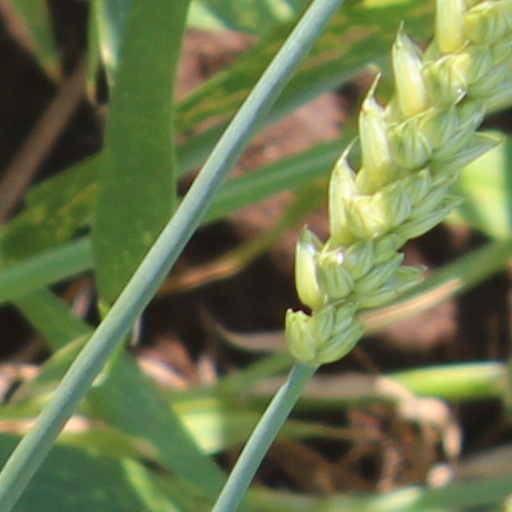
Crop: wheat